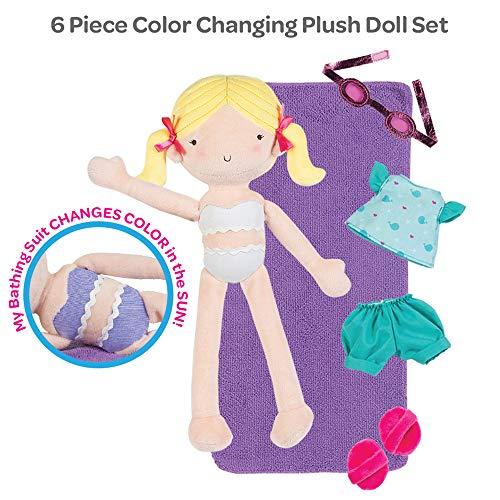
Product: Adora Interactive Doll with UV Light Activated Bathing Suit - 12 inch Plush Doll Sunshine Friends Summer
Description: SURPRISE AND DELIGHT Soft Doll - Adora's Exclusive Sunshine Friends see the bathing suit appear before your eyes in the sunshine Adora dolls encourage interactive open ended play, see the wonder in the sweet plush doll and the UV light activated bathing suit.
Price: $24.99
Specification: ProductDimensions:12x5x1inches|ItemWeight:5.6ounces|ShippingWeight:5.6ounces(Viewshippingratesandpolicies)|ASIN:B07NFQNKJ5|Itemmodelnumber:219111|Manufacturerrecommendedage:12months-8years